Haynes International

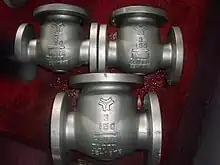
Three check valves in corrosion-resistant Hastelloy

Haynes International, Inc., a subsidiary of Acerinox headquartered in Kokomo, Indiana, is one of the largest producers of corrosion-resistant and high-temperature alloys. In addition to Kokomo, Haynes has manufacturing facilities in Arcadia, Louisiana, Laporte, Indiana, and Mountain Home, North Carolina. The Kokomo facility specializes in flat products, the Arcadia facility in tubular products, and the Mountain Home facility in wire products. In fiscal year 2018, the company's revenues were derived from the aerospace (52.1%), chemical processing (18.2%), industrial gas turbine (12.0%) and other (12.3%) industries. The company's alloys are primarily marketed under the Hastelloy and the Haynes brands. They are based on nickel, but also include cobalt, chromium, molybdenum, tungsten, iron, silicon, manganese, carbon, aluminum, and/or titanium.